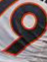
Number: 9